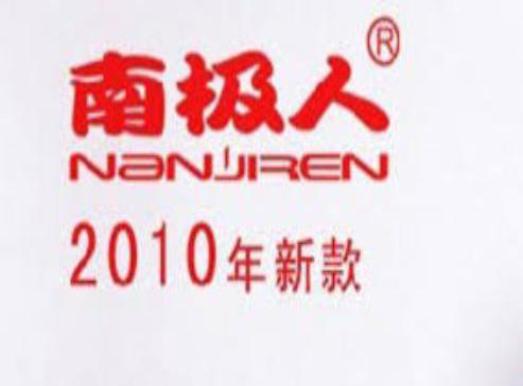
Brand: nanjiren
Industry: Clothes